Fall Out Boy

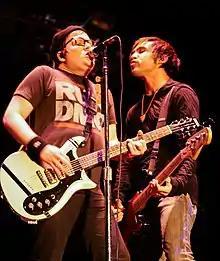
Patrick Stump (left) and Pete Wentz (right)

In 2019, the band was sued by Furry Puppet Studio for overusing llama puppets made by the company. According to the company, the llamas were only licensed for use in the "Young and Menace" video but were used at live shows, on merchandise, during TV appearances, and in multiple music videos. On September 10, 2019, the band announced the Hella Mega Tour with Green Day and Weezer as headliners along themselves, with The Interrupters as an opening act. They also released "Dear Future Self (Hands Up)" off their second compilation album, "", released in November 2019. Due to the COVID-19 pandemic, the summer leg of the tour was rescheduled to 2021. On August 4, 2021, during the Hella Mega Tour, the band announced that they would not be performing at New York's Citi Field, Boston's Fenway Park due to one of the band's team members testing positive for COVID-19. They later announced they would drop out of an August 8 date at Washington D.C.'s Nationals Park. However, Green Day and Weezer performed as scheduled.